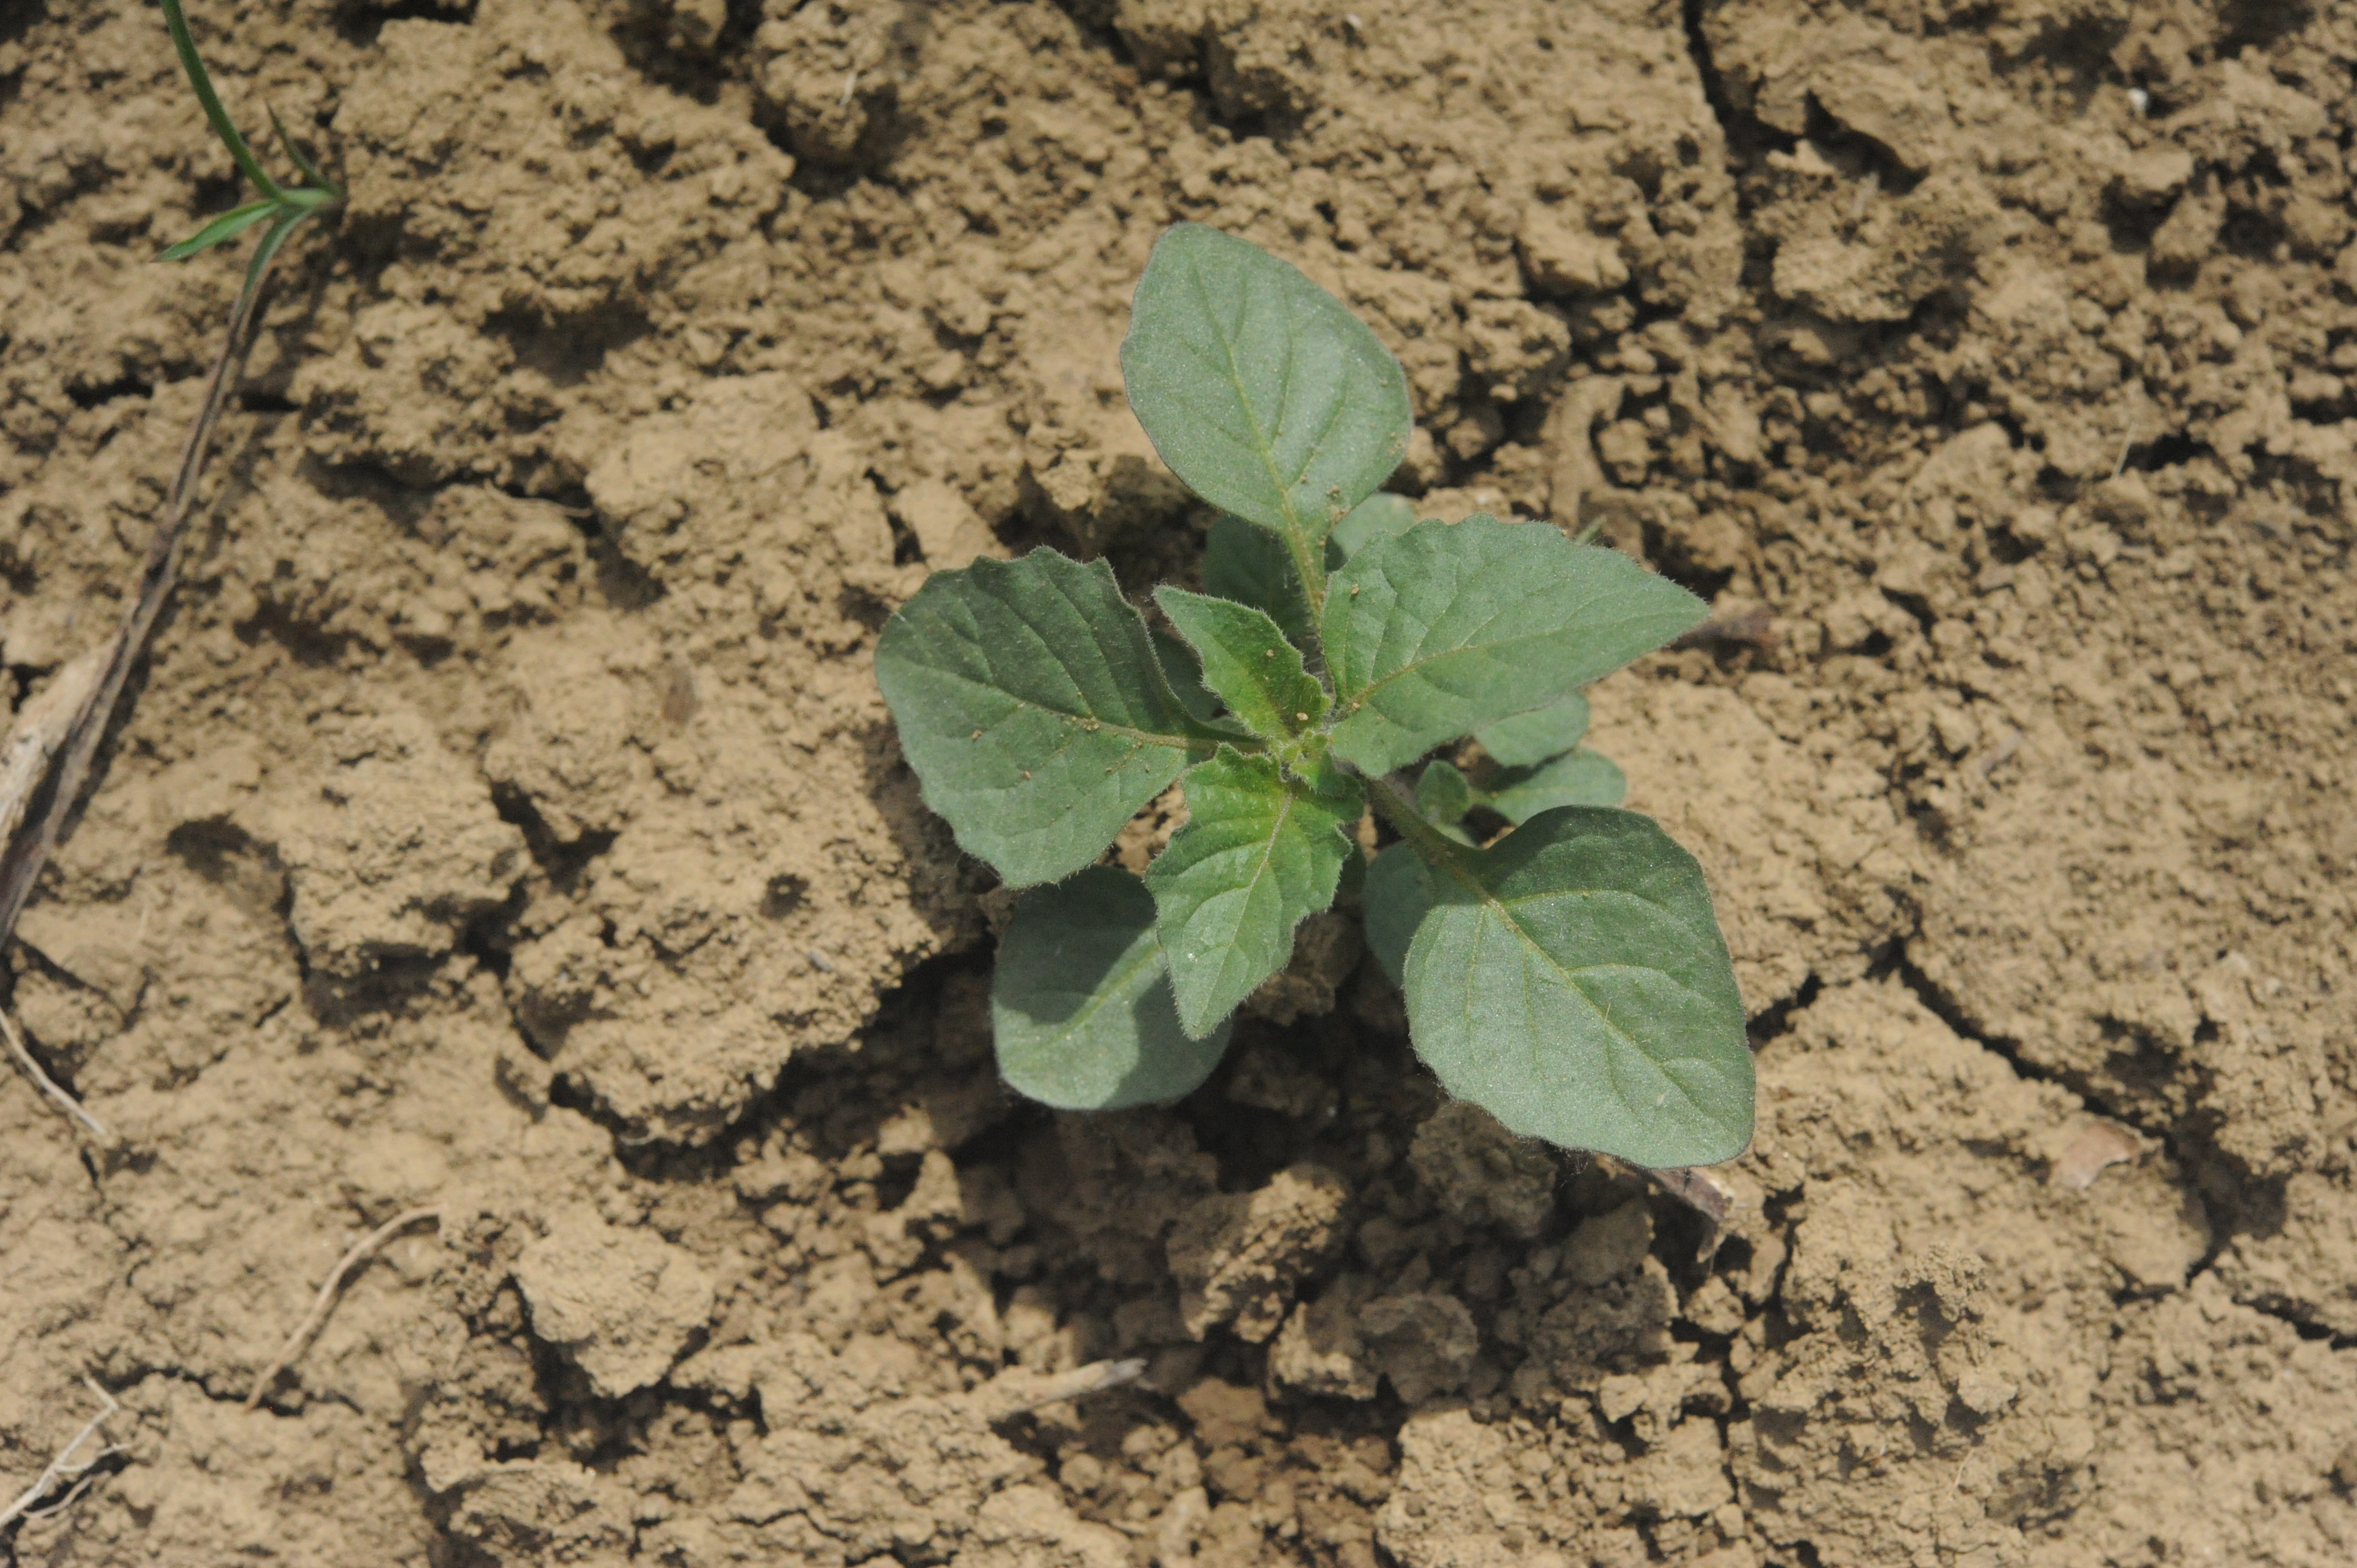
Label: black_nightshade